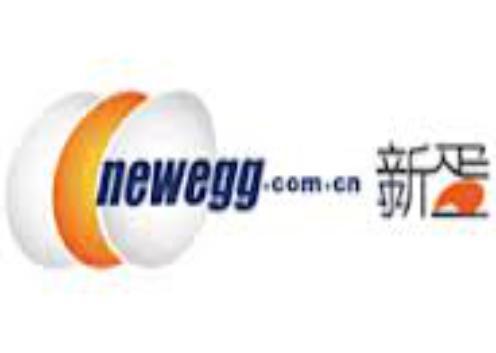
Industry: Others